Nassfeld

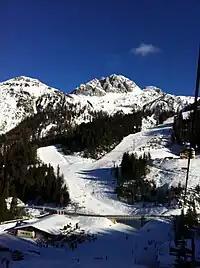
Nassfeld ski resort

Nassfeld is a popular sport destination for winter and summer sports which include skiing, snowboarding, cross-country skiing, mountain hiking and offers more than 1000 km of hiking trails. The area has 30 ski lifts: 5 Gondolas, 5 Six-Seater Chairlifts, 4 four-seater chairlifts and 16 tow lifts. The ski resort has over 220 snow machines for creating artificial snow and 110 km of ski tracks. The cable car called Millennium-Express can lift people to the summit 1919 meters high in less than 15 minutes. The ski resort expands on elevation between 600 and 2000 meters. It has one of Carinthia's longest runs, Carnia, with 7.6 Kilometers in length. weather often differs in these areas but its overall sunny in the summer months and quite a high temperature (5-15 degrees Celsius)